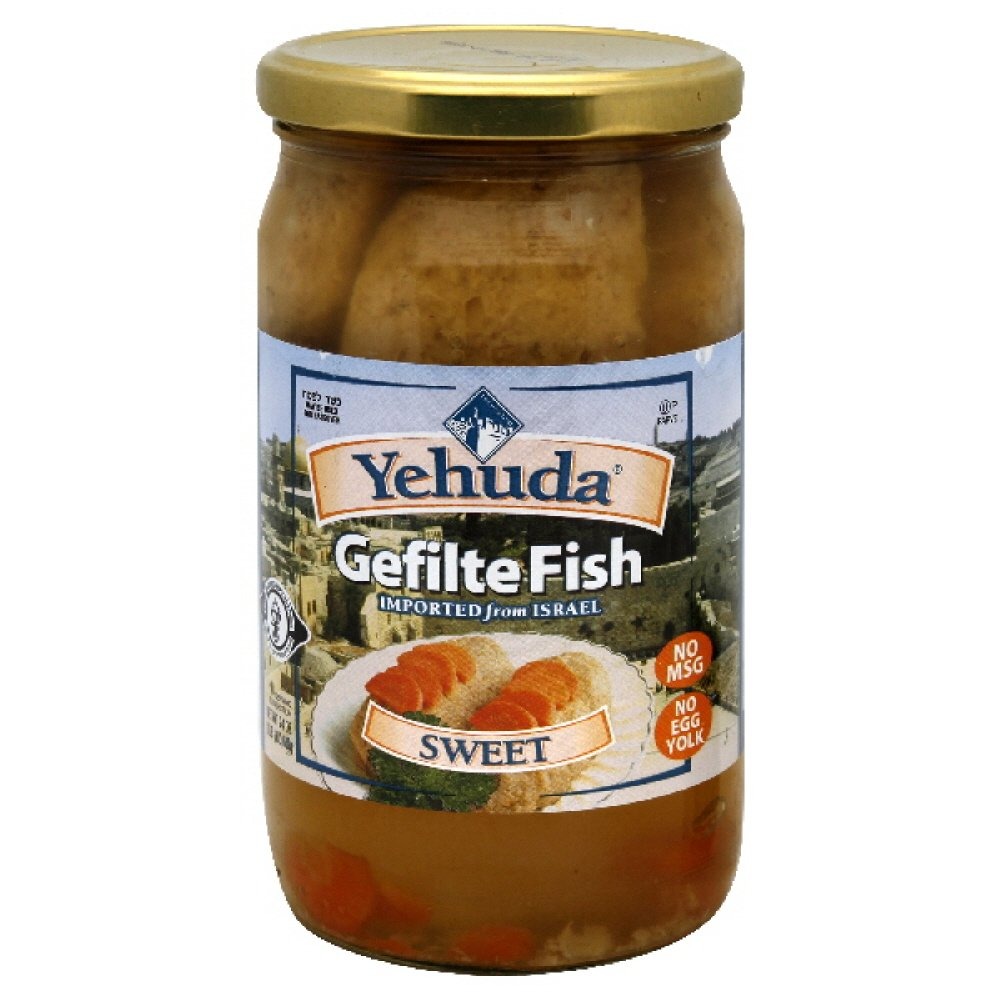
Item Name: Yehuda Gefilte Fish Sweet Imported from Israel, 24-Ounce (Pack of 4)
Value: 96.0
Unit: Ounce

Price: 7.49